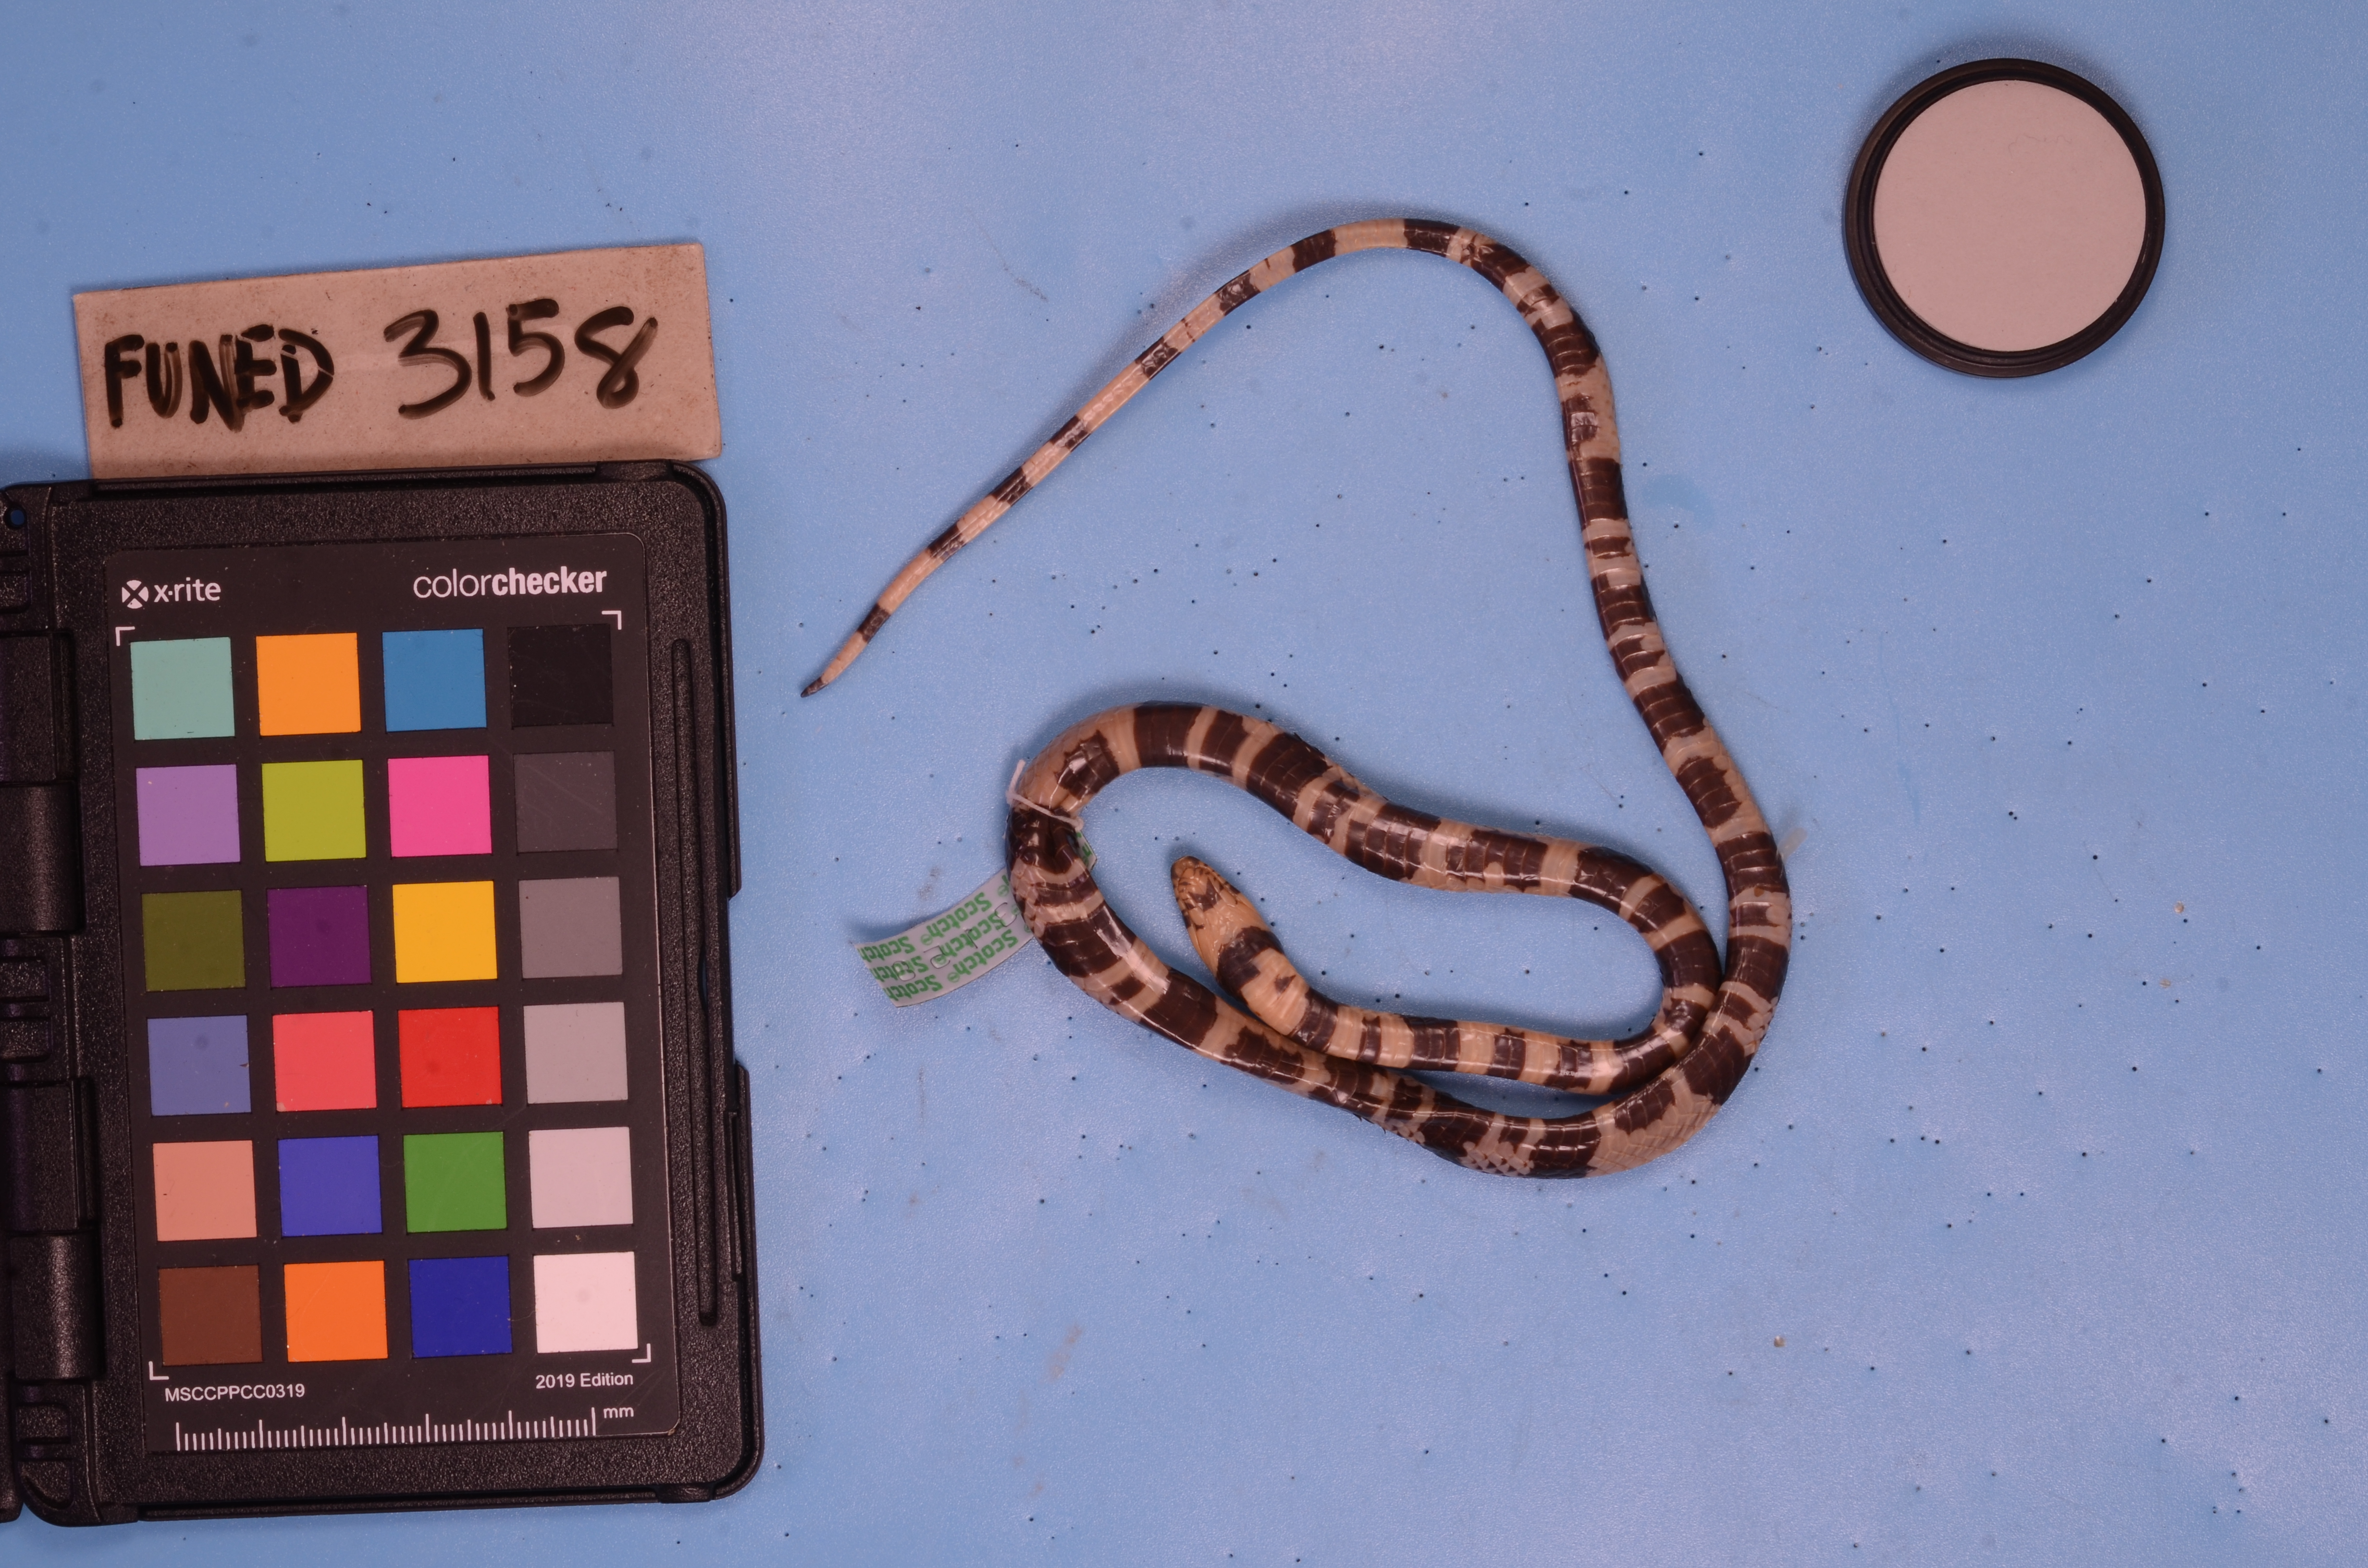
Species: Simophis rhinostoma
View: ventral
Mimicry status: mimic